Thomas Linley the younger

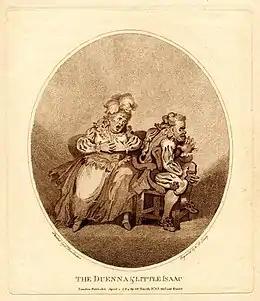

His vocal writing and the sophisticated orchestration of his vocal music, though rooted in the influence of Johann Christian Bach's galant style and Arne's later music as well as the Italian operatic music still very much en vogue at the time, is full of creativity, freshness and renewed ingenuity. For instance, his orchestral cantatas, in the style of the ones composed by Arne and others for the pleasure gardens of Vauxhall and the likes, delight with their particularly refined obligato instrumental parts that either playfully intertwine with the singers' voice (for instance, the virtuosic oboe in the airs 'Fly, Damon, to yon secret grove' and 'If thy too-cruel bow be bent') or colour the piece with subtle echoes of poetically charged evocations (the french horn in the air 'Wrapt close from harm' in the cantata "Ye nymphs of Albion's beauty-blooming isle").